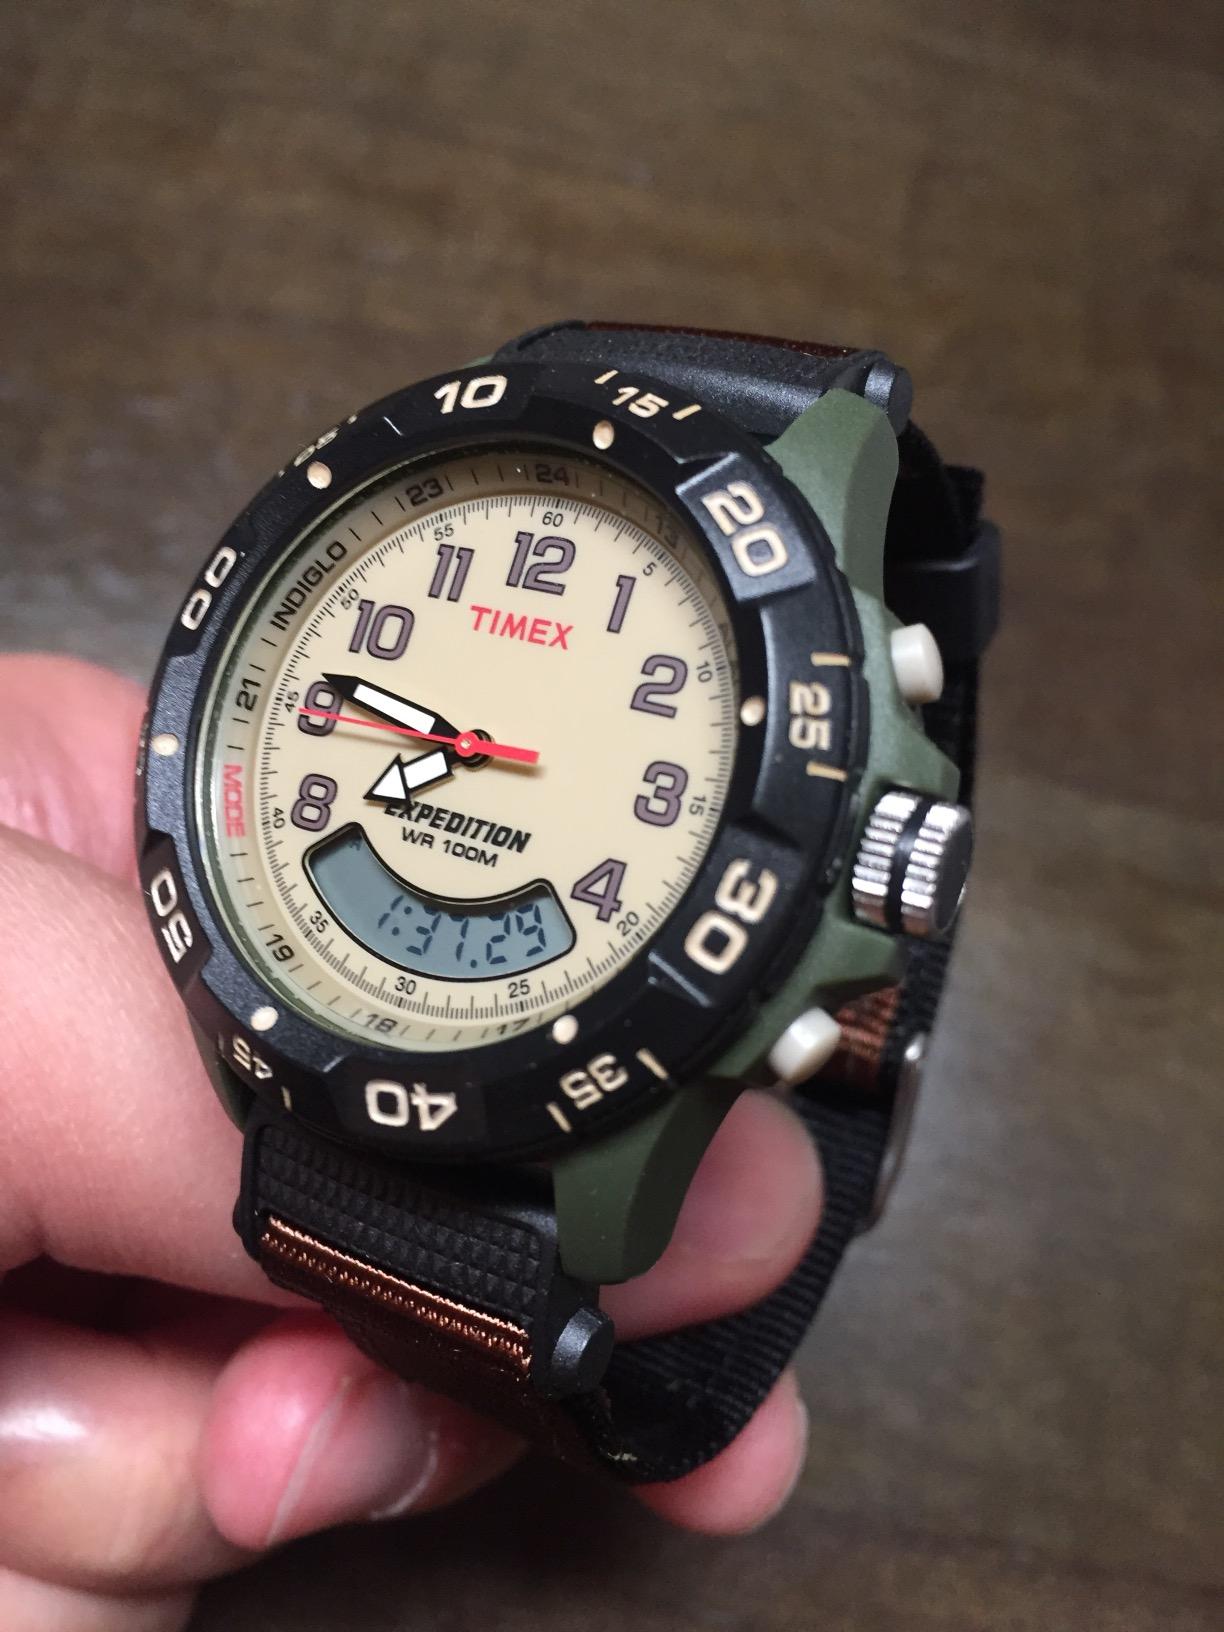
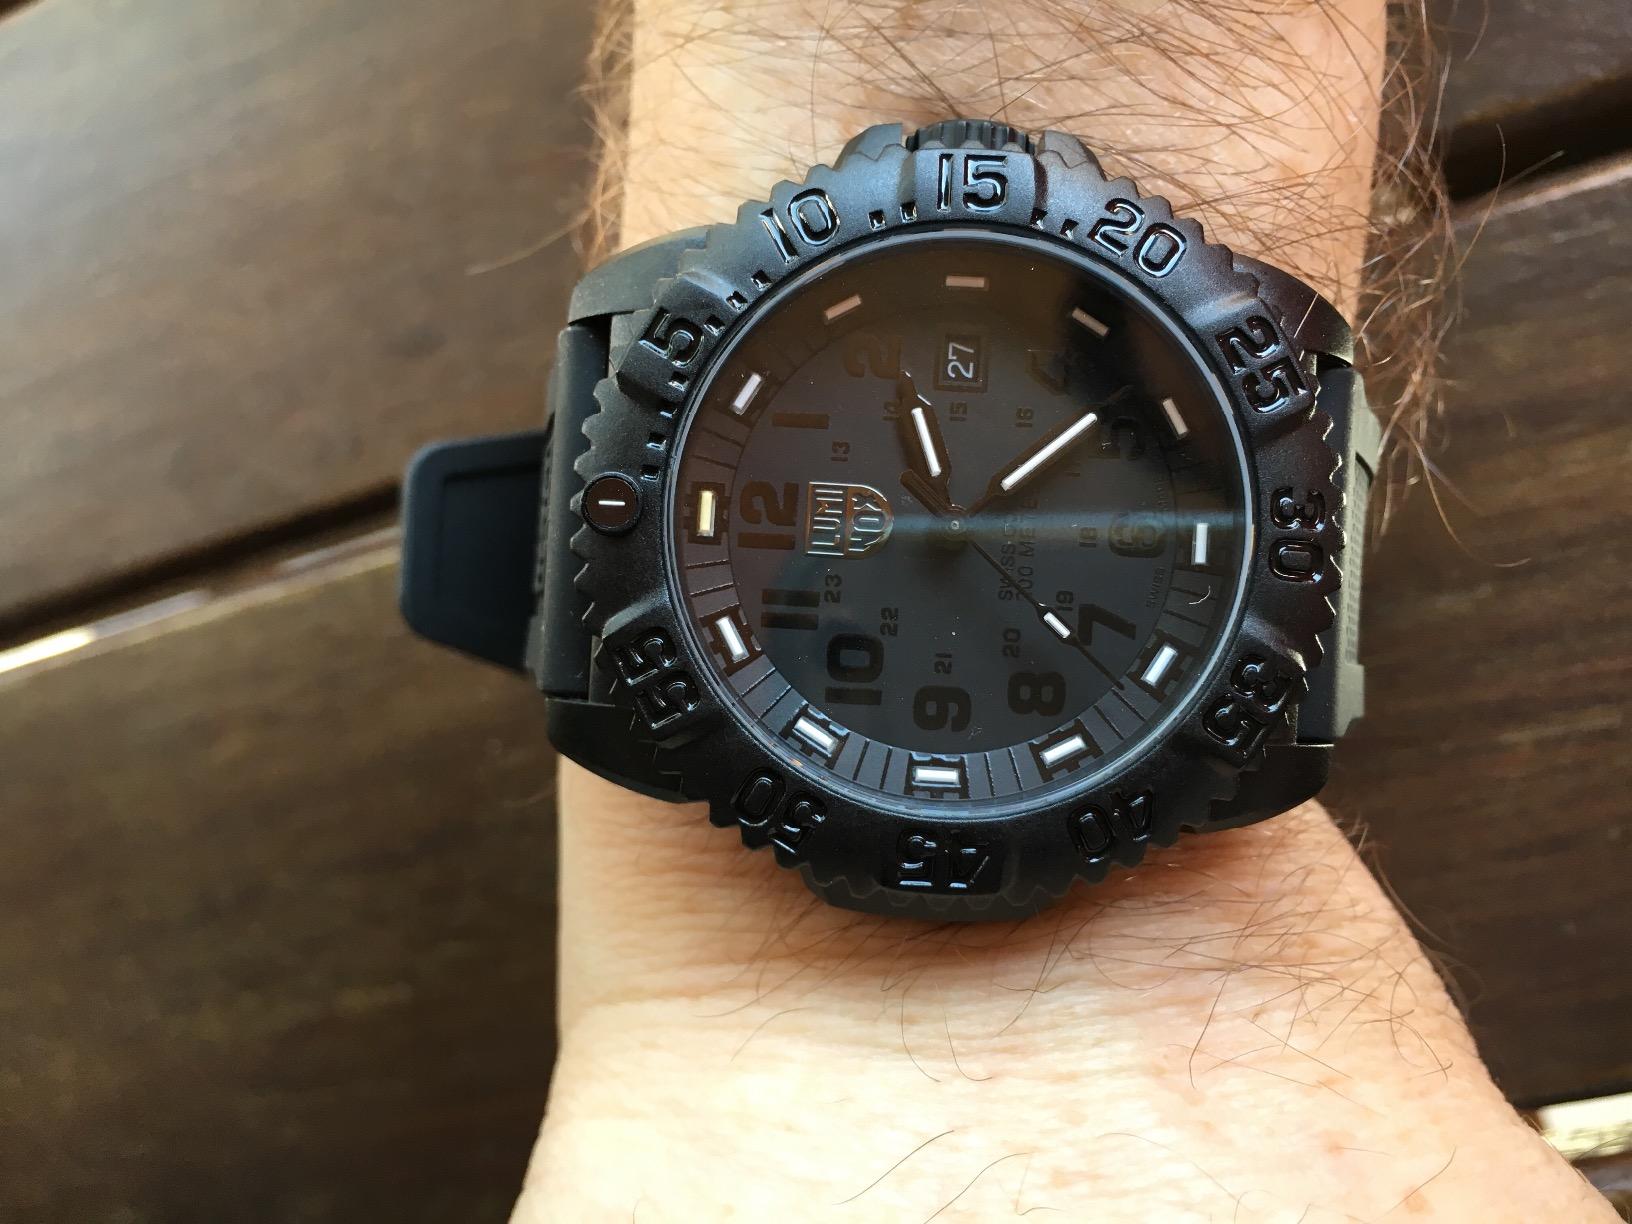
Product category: accessories_watch
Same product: no